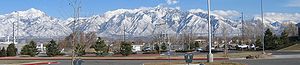
Wasatch Front
En del af Wastach Front I Salt Lake County med Wasatch Range i baggrunden.
Wasatch Front er et bymæssigt område i den nordøstlige del af Utah, USA på den vestlige side af Wasatch Range. Her bor størstedelen af Utahs befolkning.